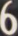
Number: 6